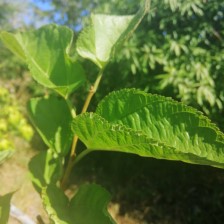
Variety: TaiwanStraberry